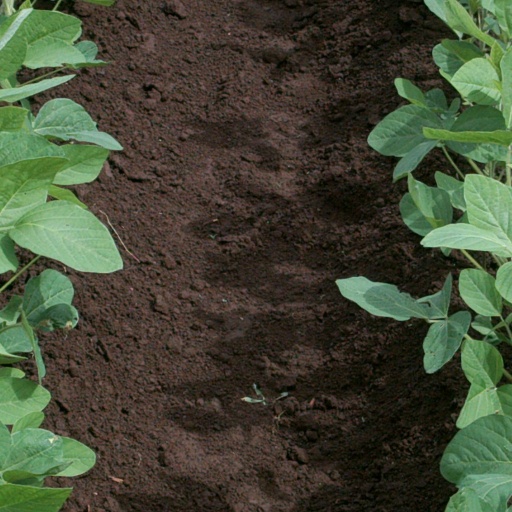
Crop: soybean